Krupp–Renn process

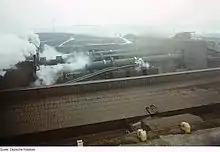
Krupp-Renn furnaces at the nickel smelter in St. Egidien, GDR, in 1982. These furnaces, shut down in 1990, were among the last to be operational.

The Soviet Union recovered 29 furnaces as war damage, but failed to gain significant profits from them. According to sources, the Red Army's destructive techniques in dismantling German industrial plants proved inappropriate and wasted valuable resources. It was also challenging for Russians to reconstruct these factories within the Soviet Union. Travelers from Berlin to Moscow reported observing German machinery scattered, largely deteriorating, along every meter of track and shoulder, suffering from the harsh climatic conditions. The Russian iron and steel industry did not heavily rely on technological input from the West. Eventually, the Eastern Bloc only maintained this marginal technology to a limited extent in the recently sovietized European countries, where it was eventually abandoned.